Tosnensky District

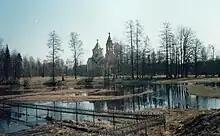
The Lustovka River with the Church of the Holy Cross in Lisino-Korpus in the background.

Originally, the area of the district was populated by Finnic peoples. From the 9th century, the area was changing hands between Novgorod Republic (from the 15th century, the Grand Duchy of Moscow), and Sweden. In 1617, according to the Treaty of Stolbovo, the area was transferred to Sweden, and in the 1700s, during the Great Northern War, it was conquered back by Russia. The city of Saint Petersburg was founded in 1703.